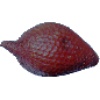
Label: Salak 1